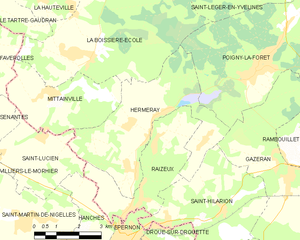
Carte des communes françaises Hermeray